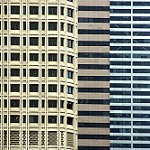
Scene: Outdoor